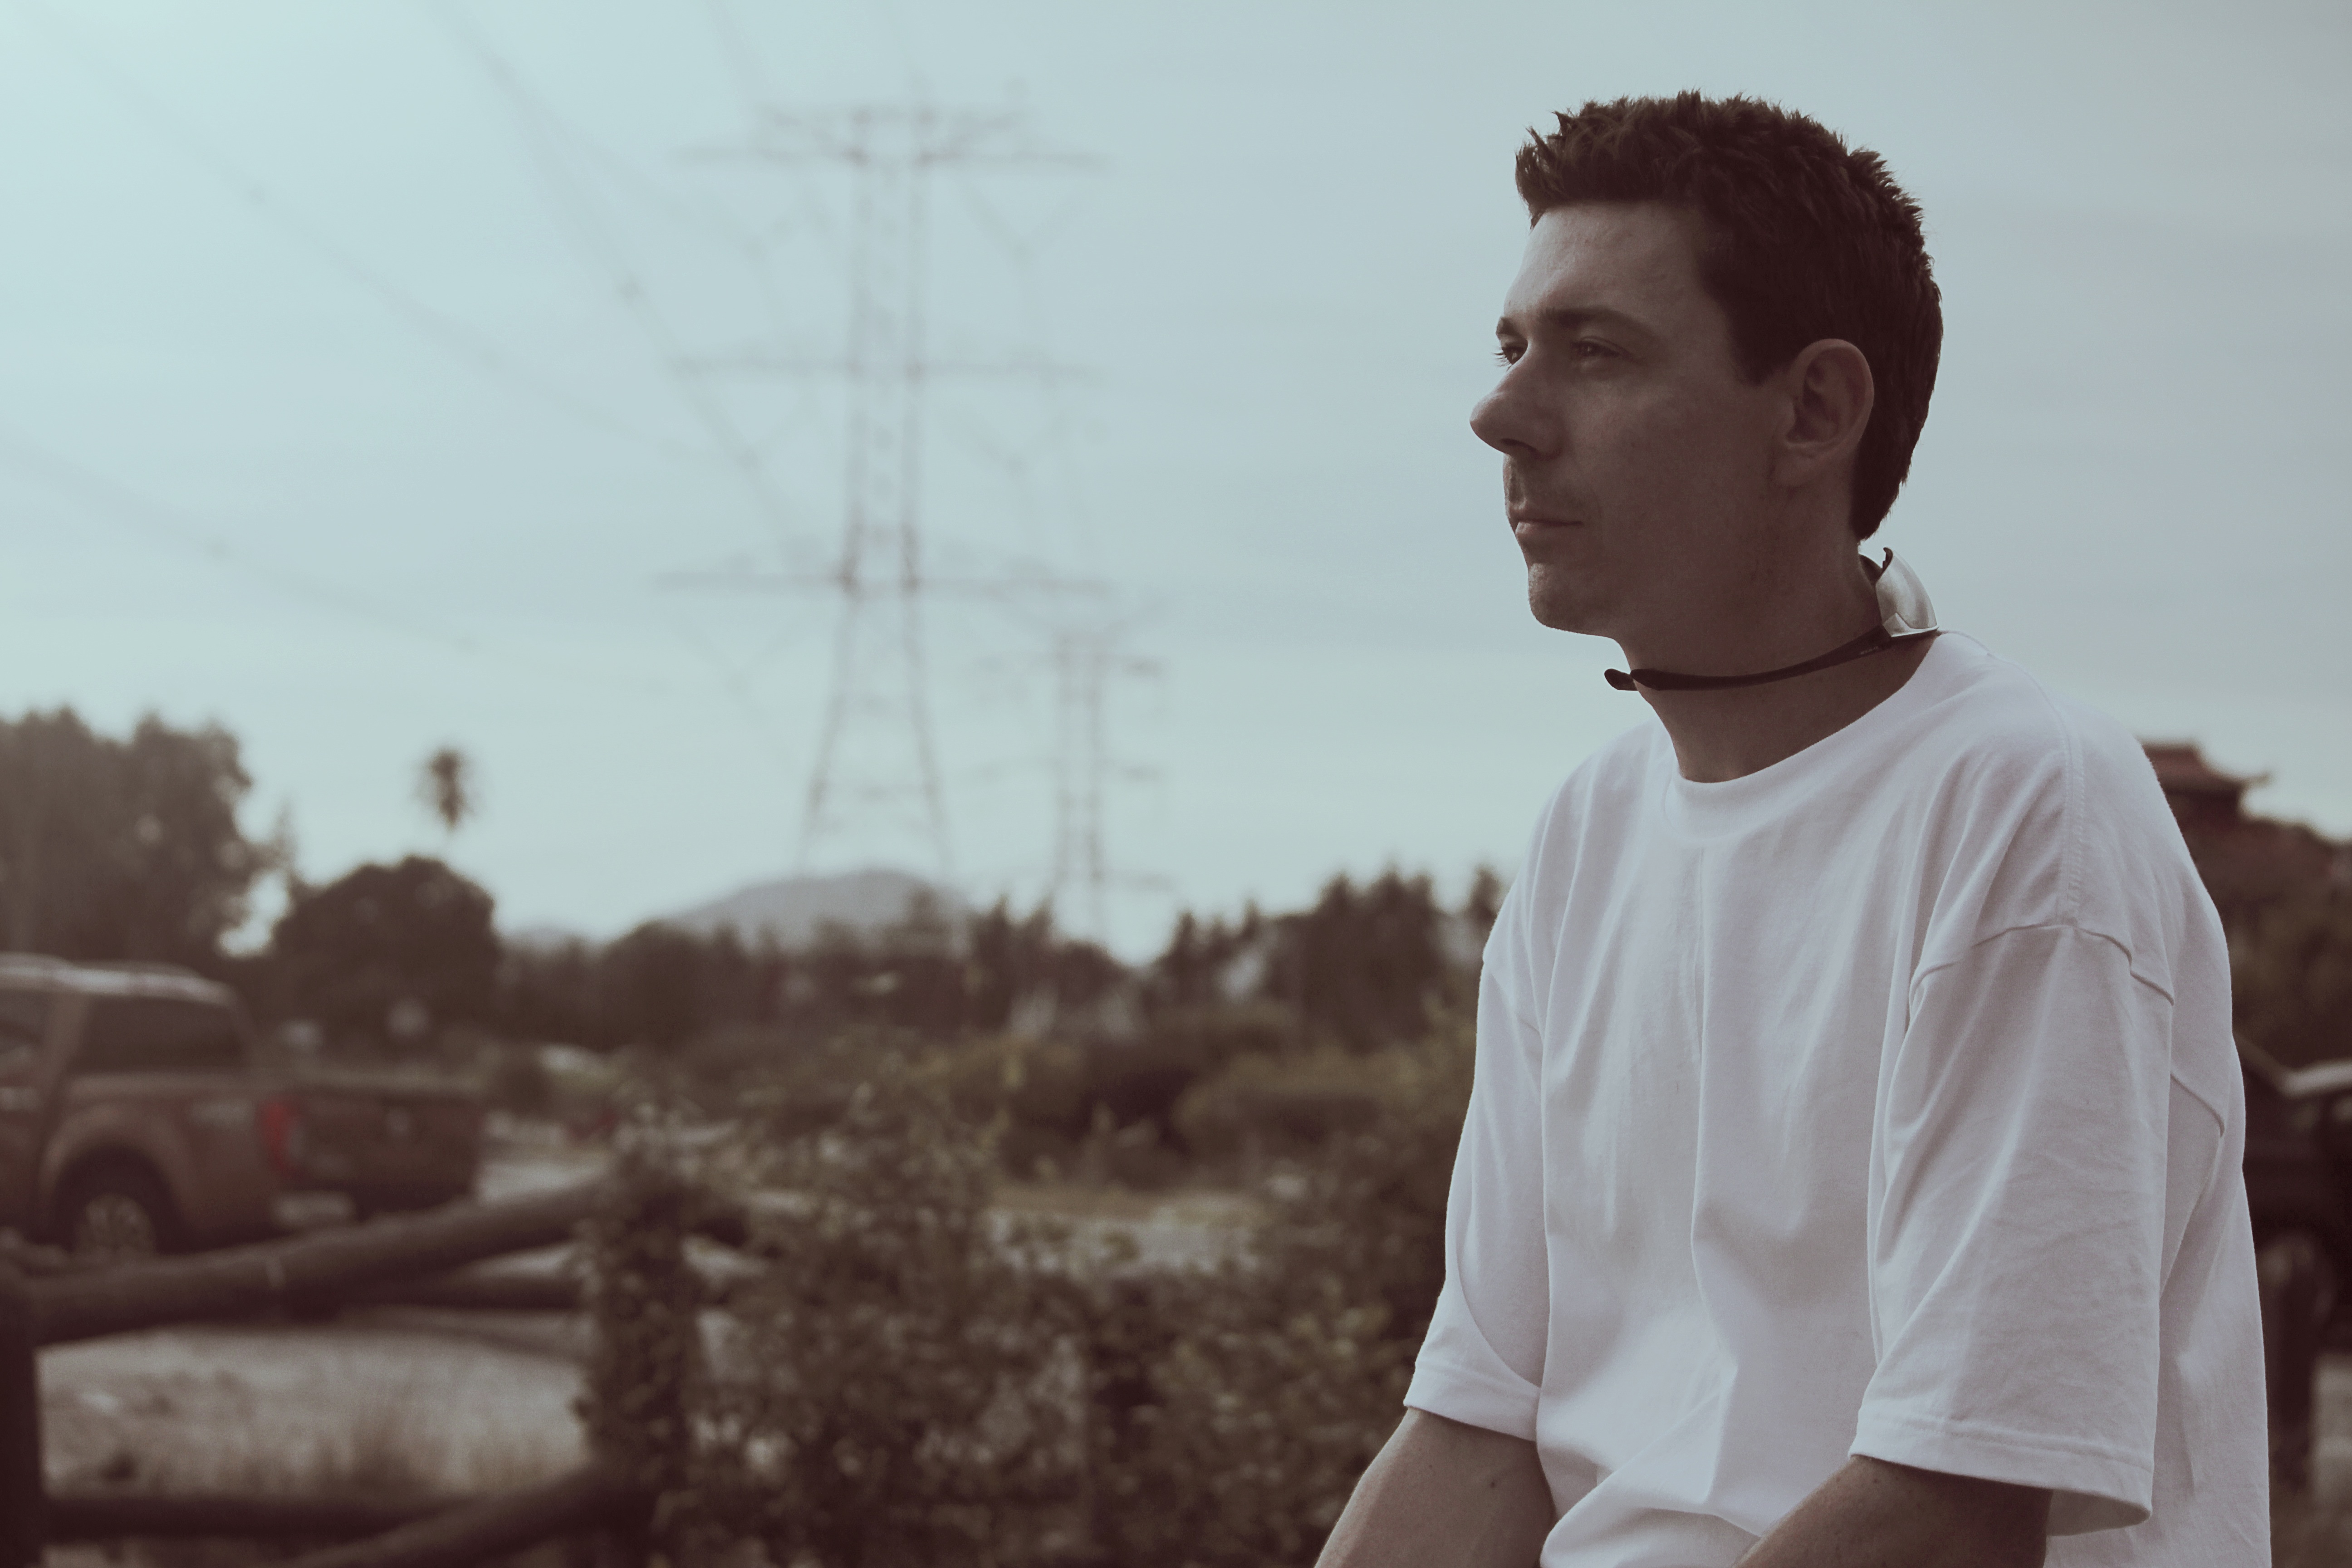
man, person, people, white, male, portrait, spring, season, photograph